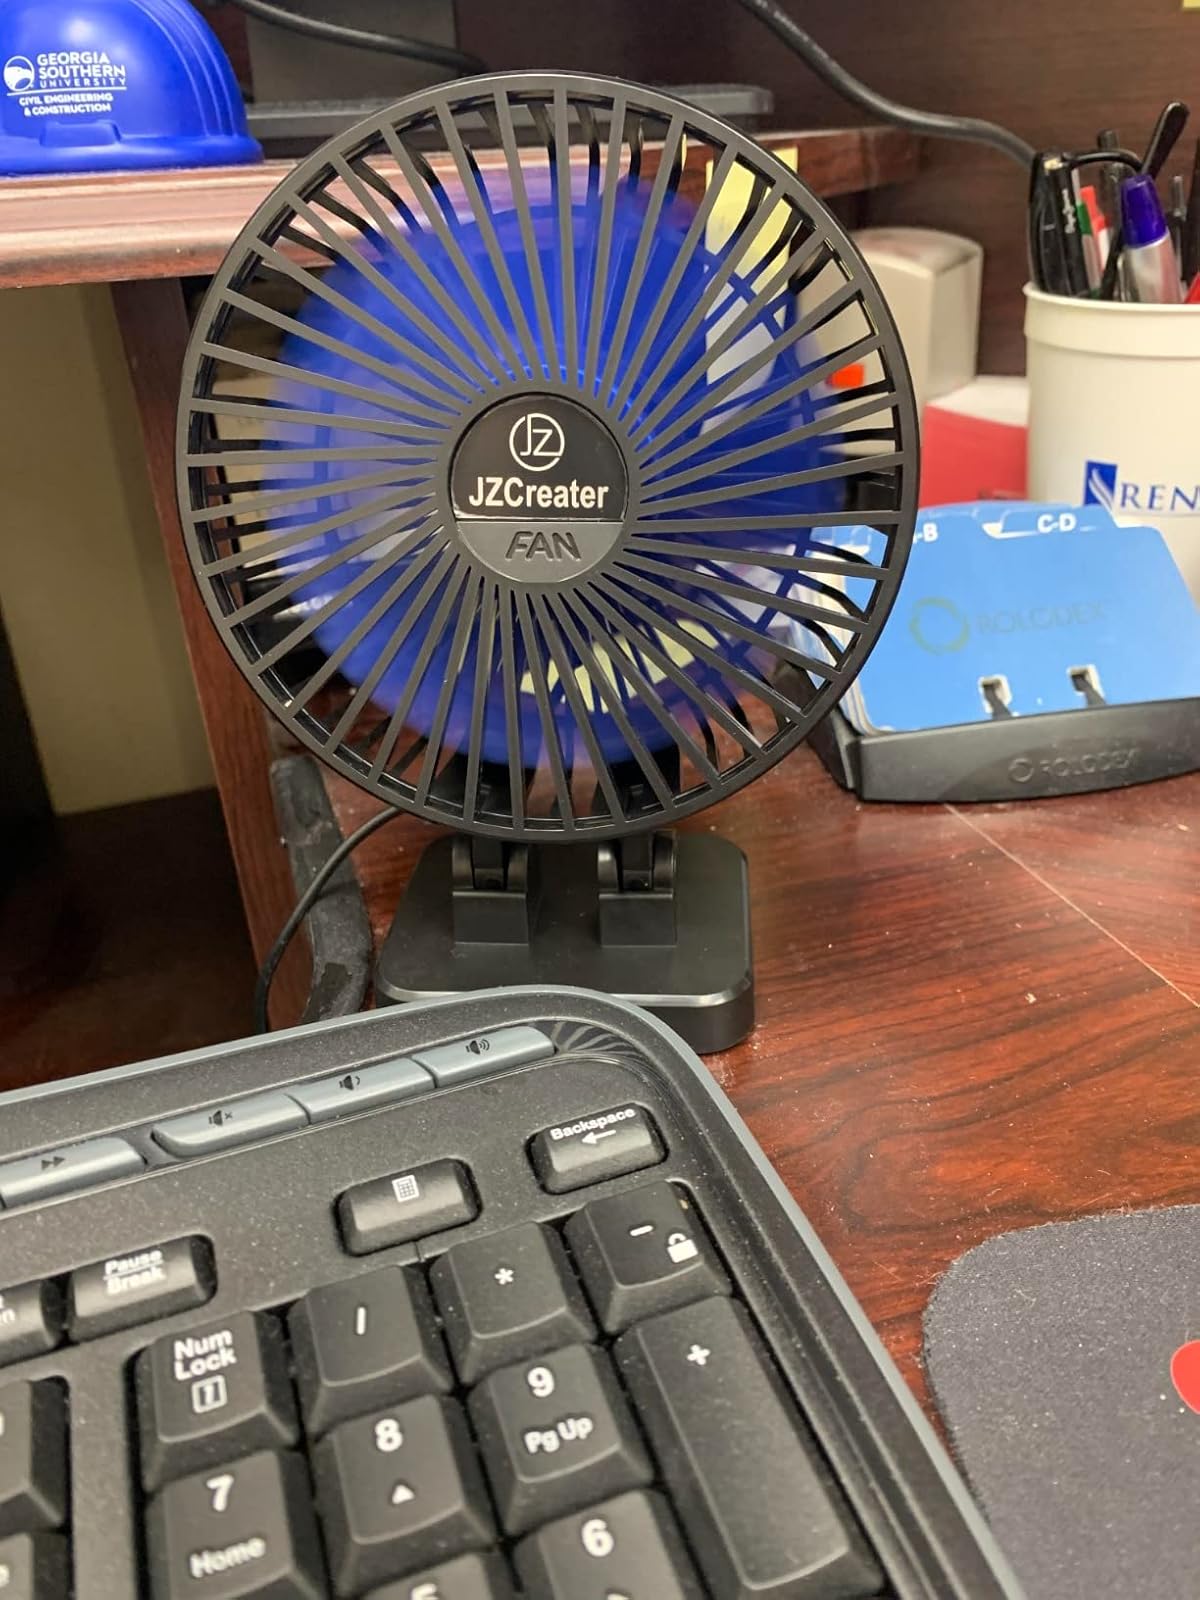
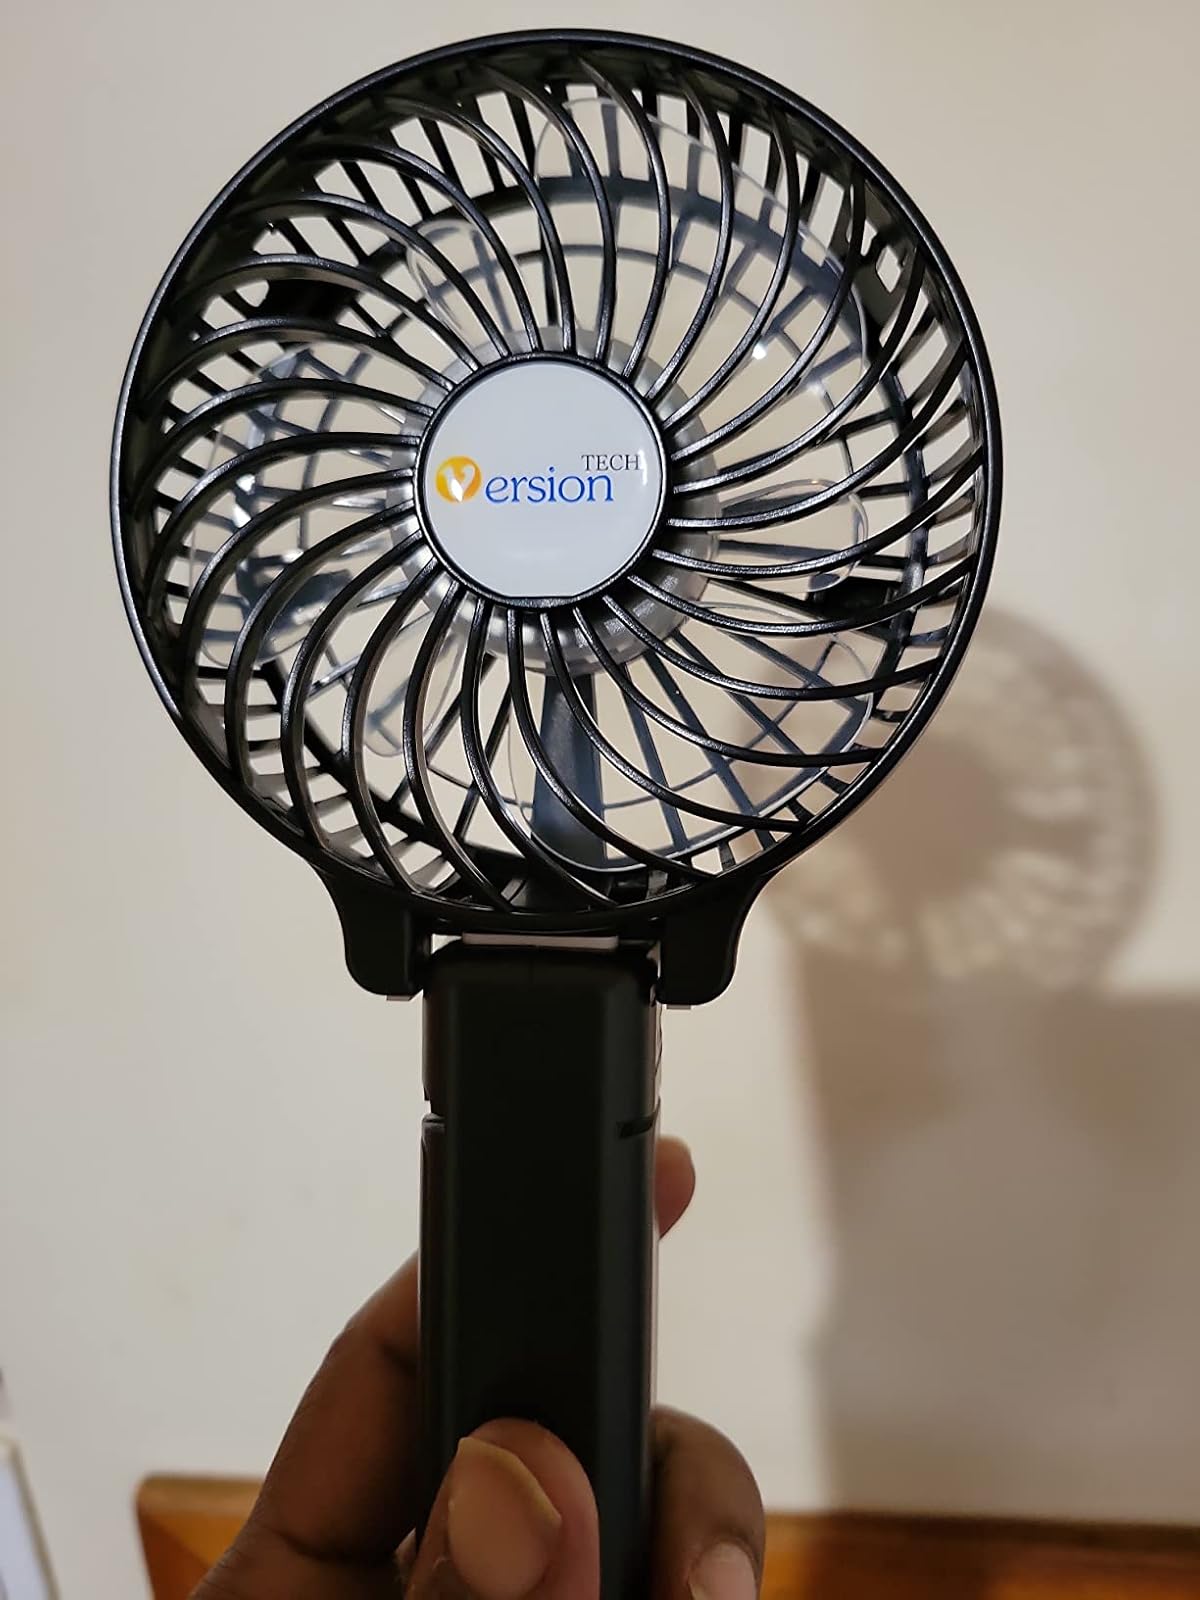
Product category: fan
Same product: no